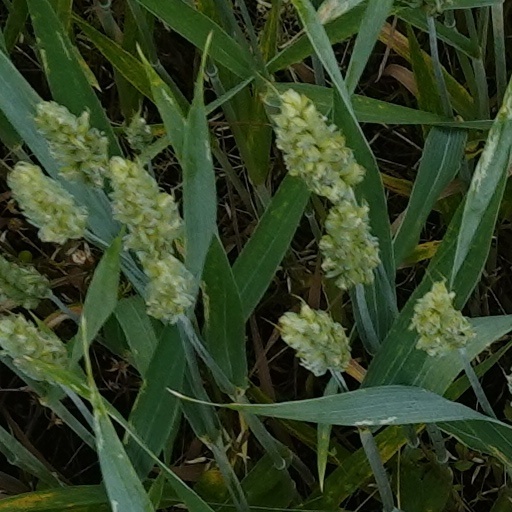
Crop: wheat